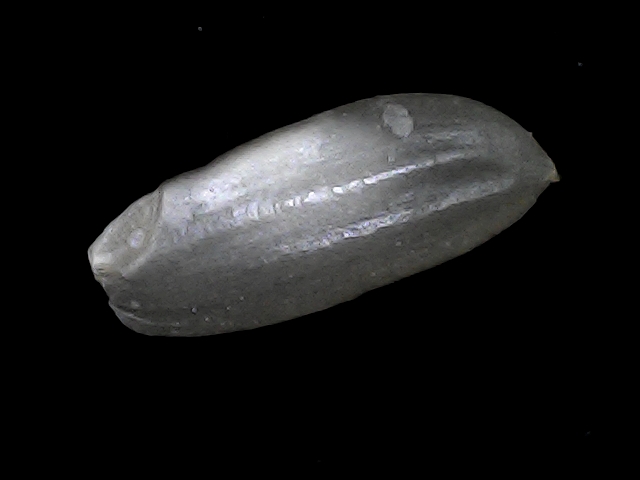
Rice variety: BRRI74